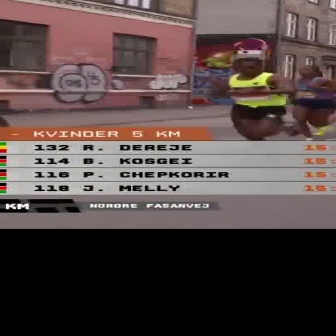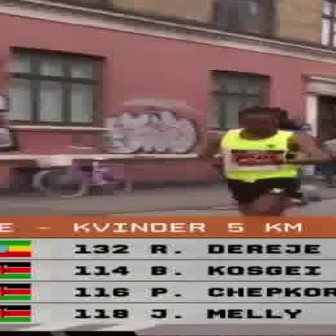
  Please identify the target specified by the bounding box [217,56,302,141] in the first image and locate it in the second image. Return the coordinates in [x_min,y_min,x_max,y_max] format.
Answer: [192,106,331,245]